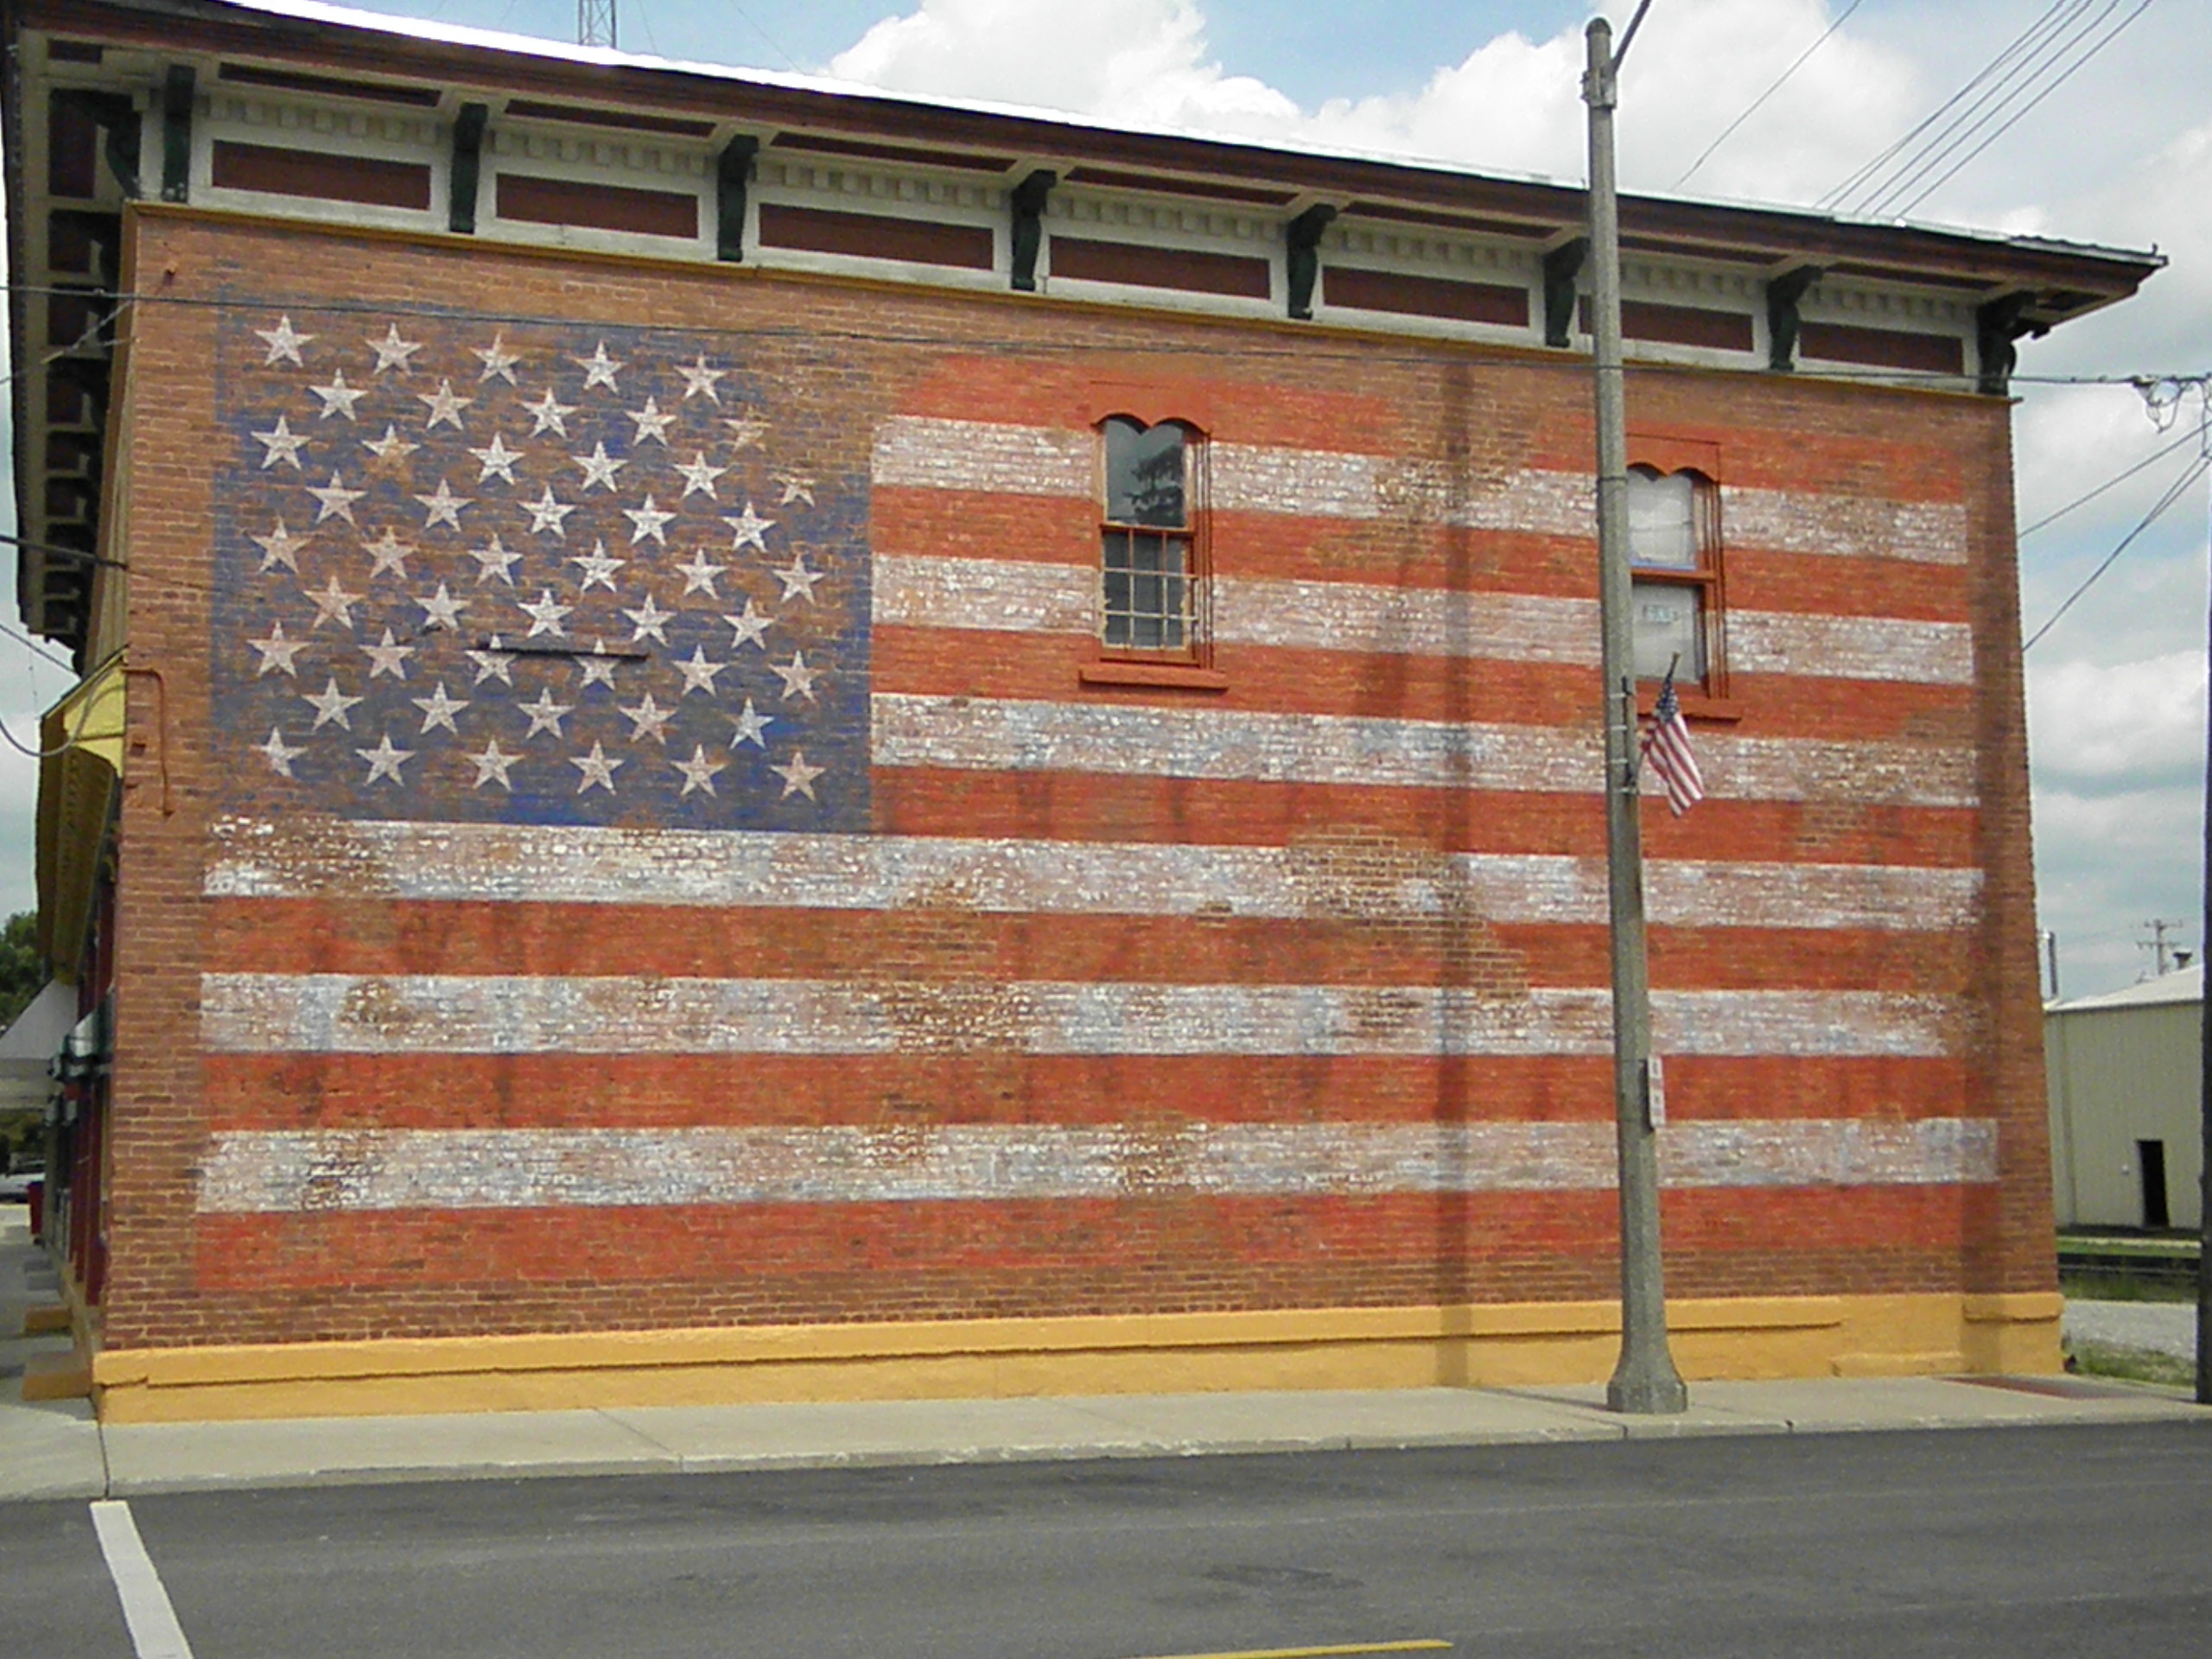
wall, american flag, facade, interior design, old glory, art, mural, urban area, window covering, building art